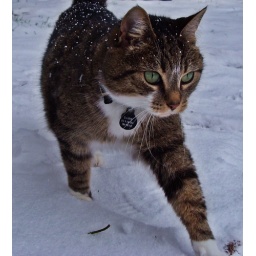
walking in white stuff